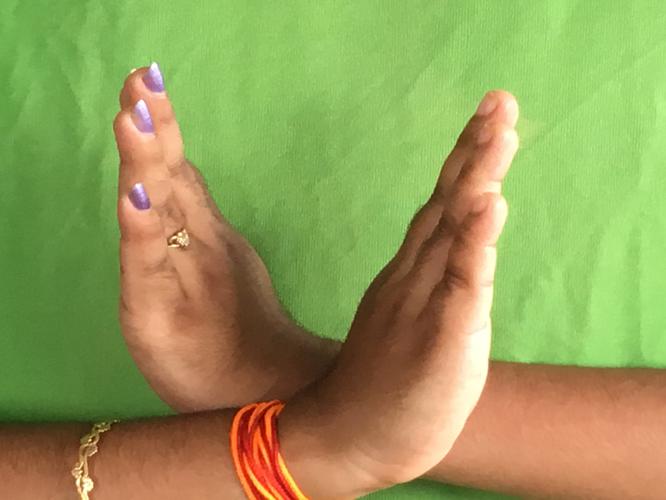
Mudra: Swastikam
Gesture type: double_hand